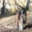
Label: kangaroo